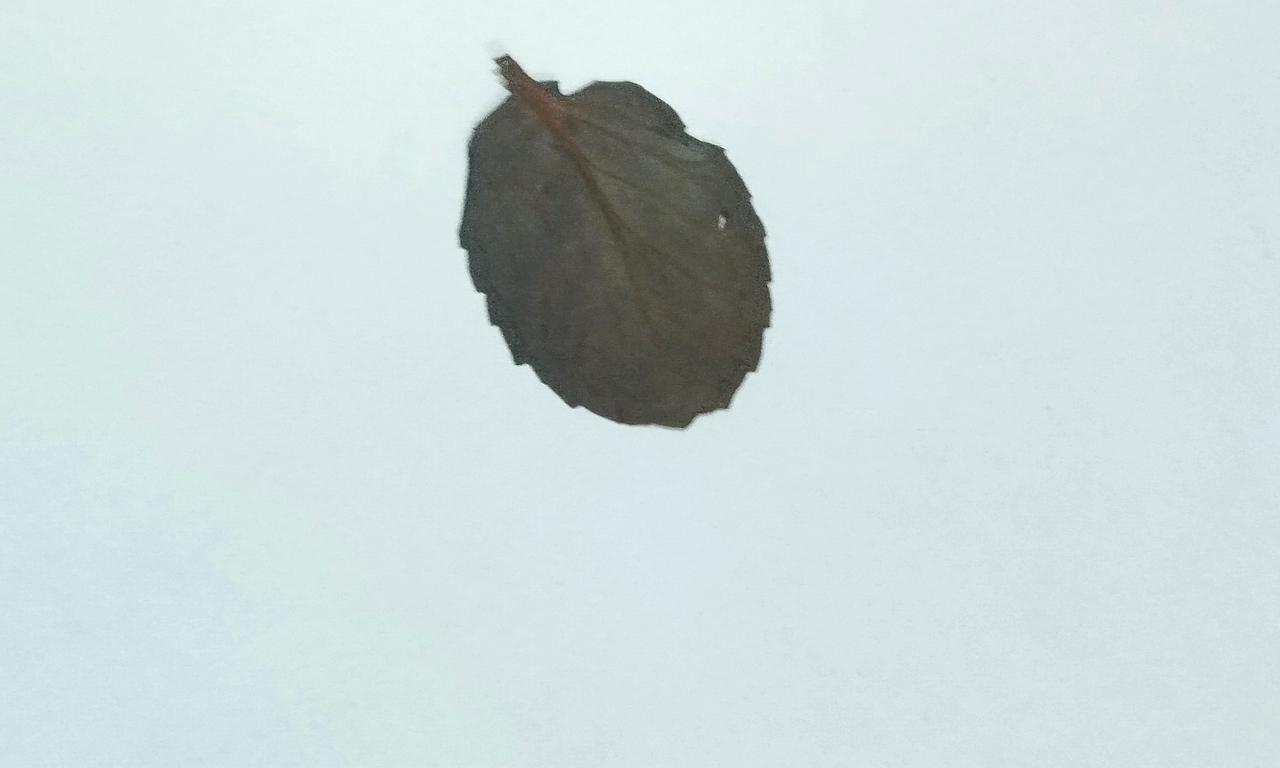
Label: Dried